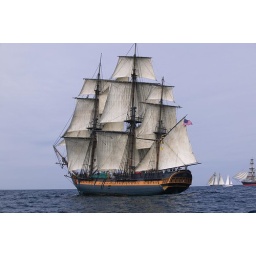
HMS Surprise Sailing Ship at Sea under full sail with tall ships in the background.